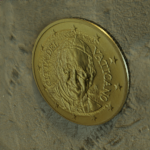
Coin value: 50cents
Country: va
Edition: 2016